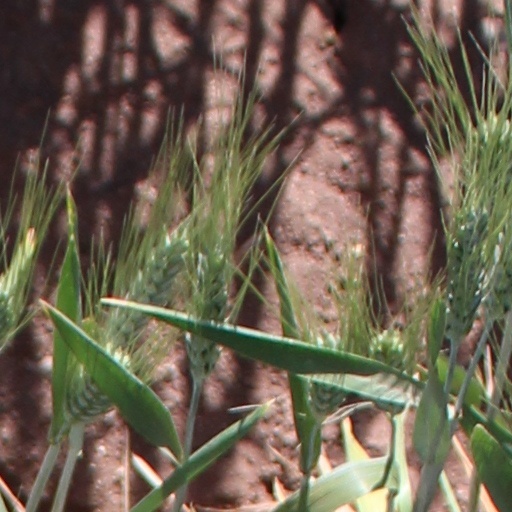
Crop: wheat